Bburago

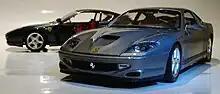
Ferrari scale models in 1:18 scale made by Bburago (the Ferrari 550 is in the foreground and the Ferrari 456 is in the background

Originally, the 1/18 scale range was aimed more at collectors rather than children, and the brand was the link between European niche marketing in 1:43 scale and the 1:18 scale surge that occurred during the 1990s. Bburago was the first manufacturer to make this scale as the main offering of the company, after Schuco, Gama, and Polistil pioneered larger offerings, but by the end of the 1970s were going out of business. Bburago was also a contemporary of the mail order offerings of the Franklin Mint Precision Models which were pricier, but sometimes of spotty quality.